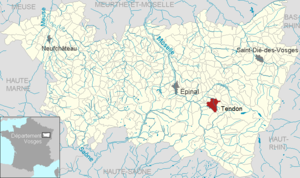
Tendon dans le département des Vosges, Lorraine, France